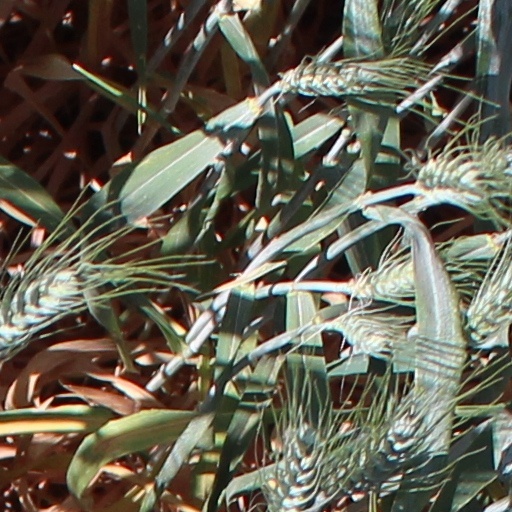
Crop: wheat